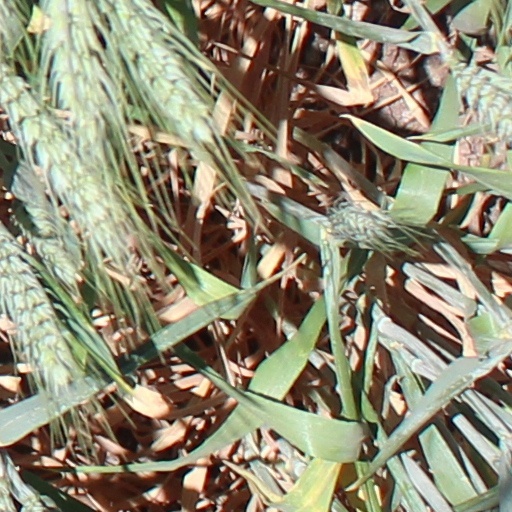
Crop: wheat